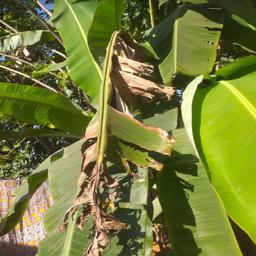
Label: MALBHOG LEAF